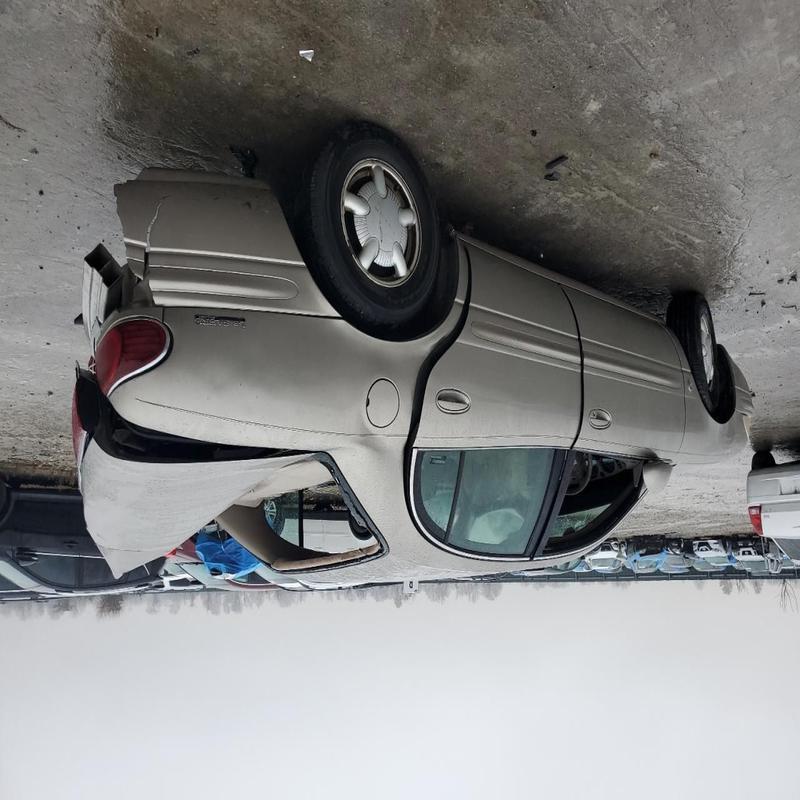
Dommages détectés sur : pare-brise arrière, malle, pare-choc arrière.
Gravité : majeur